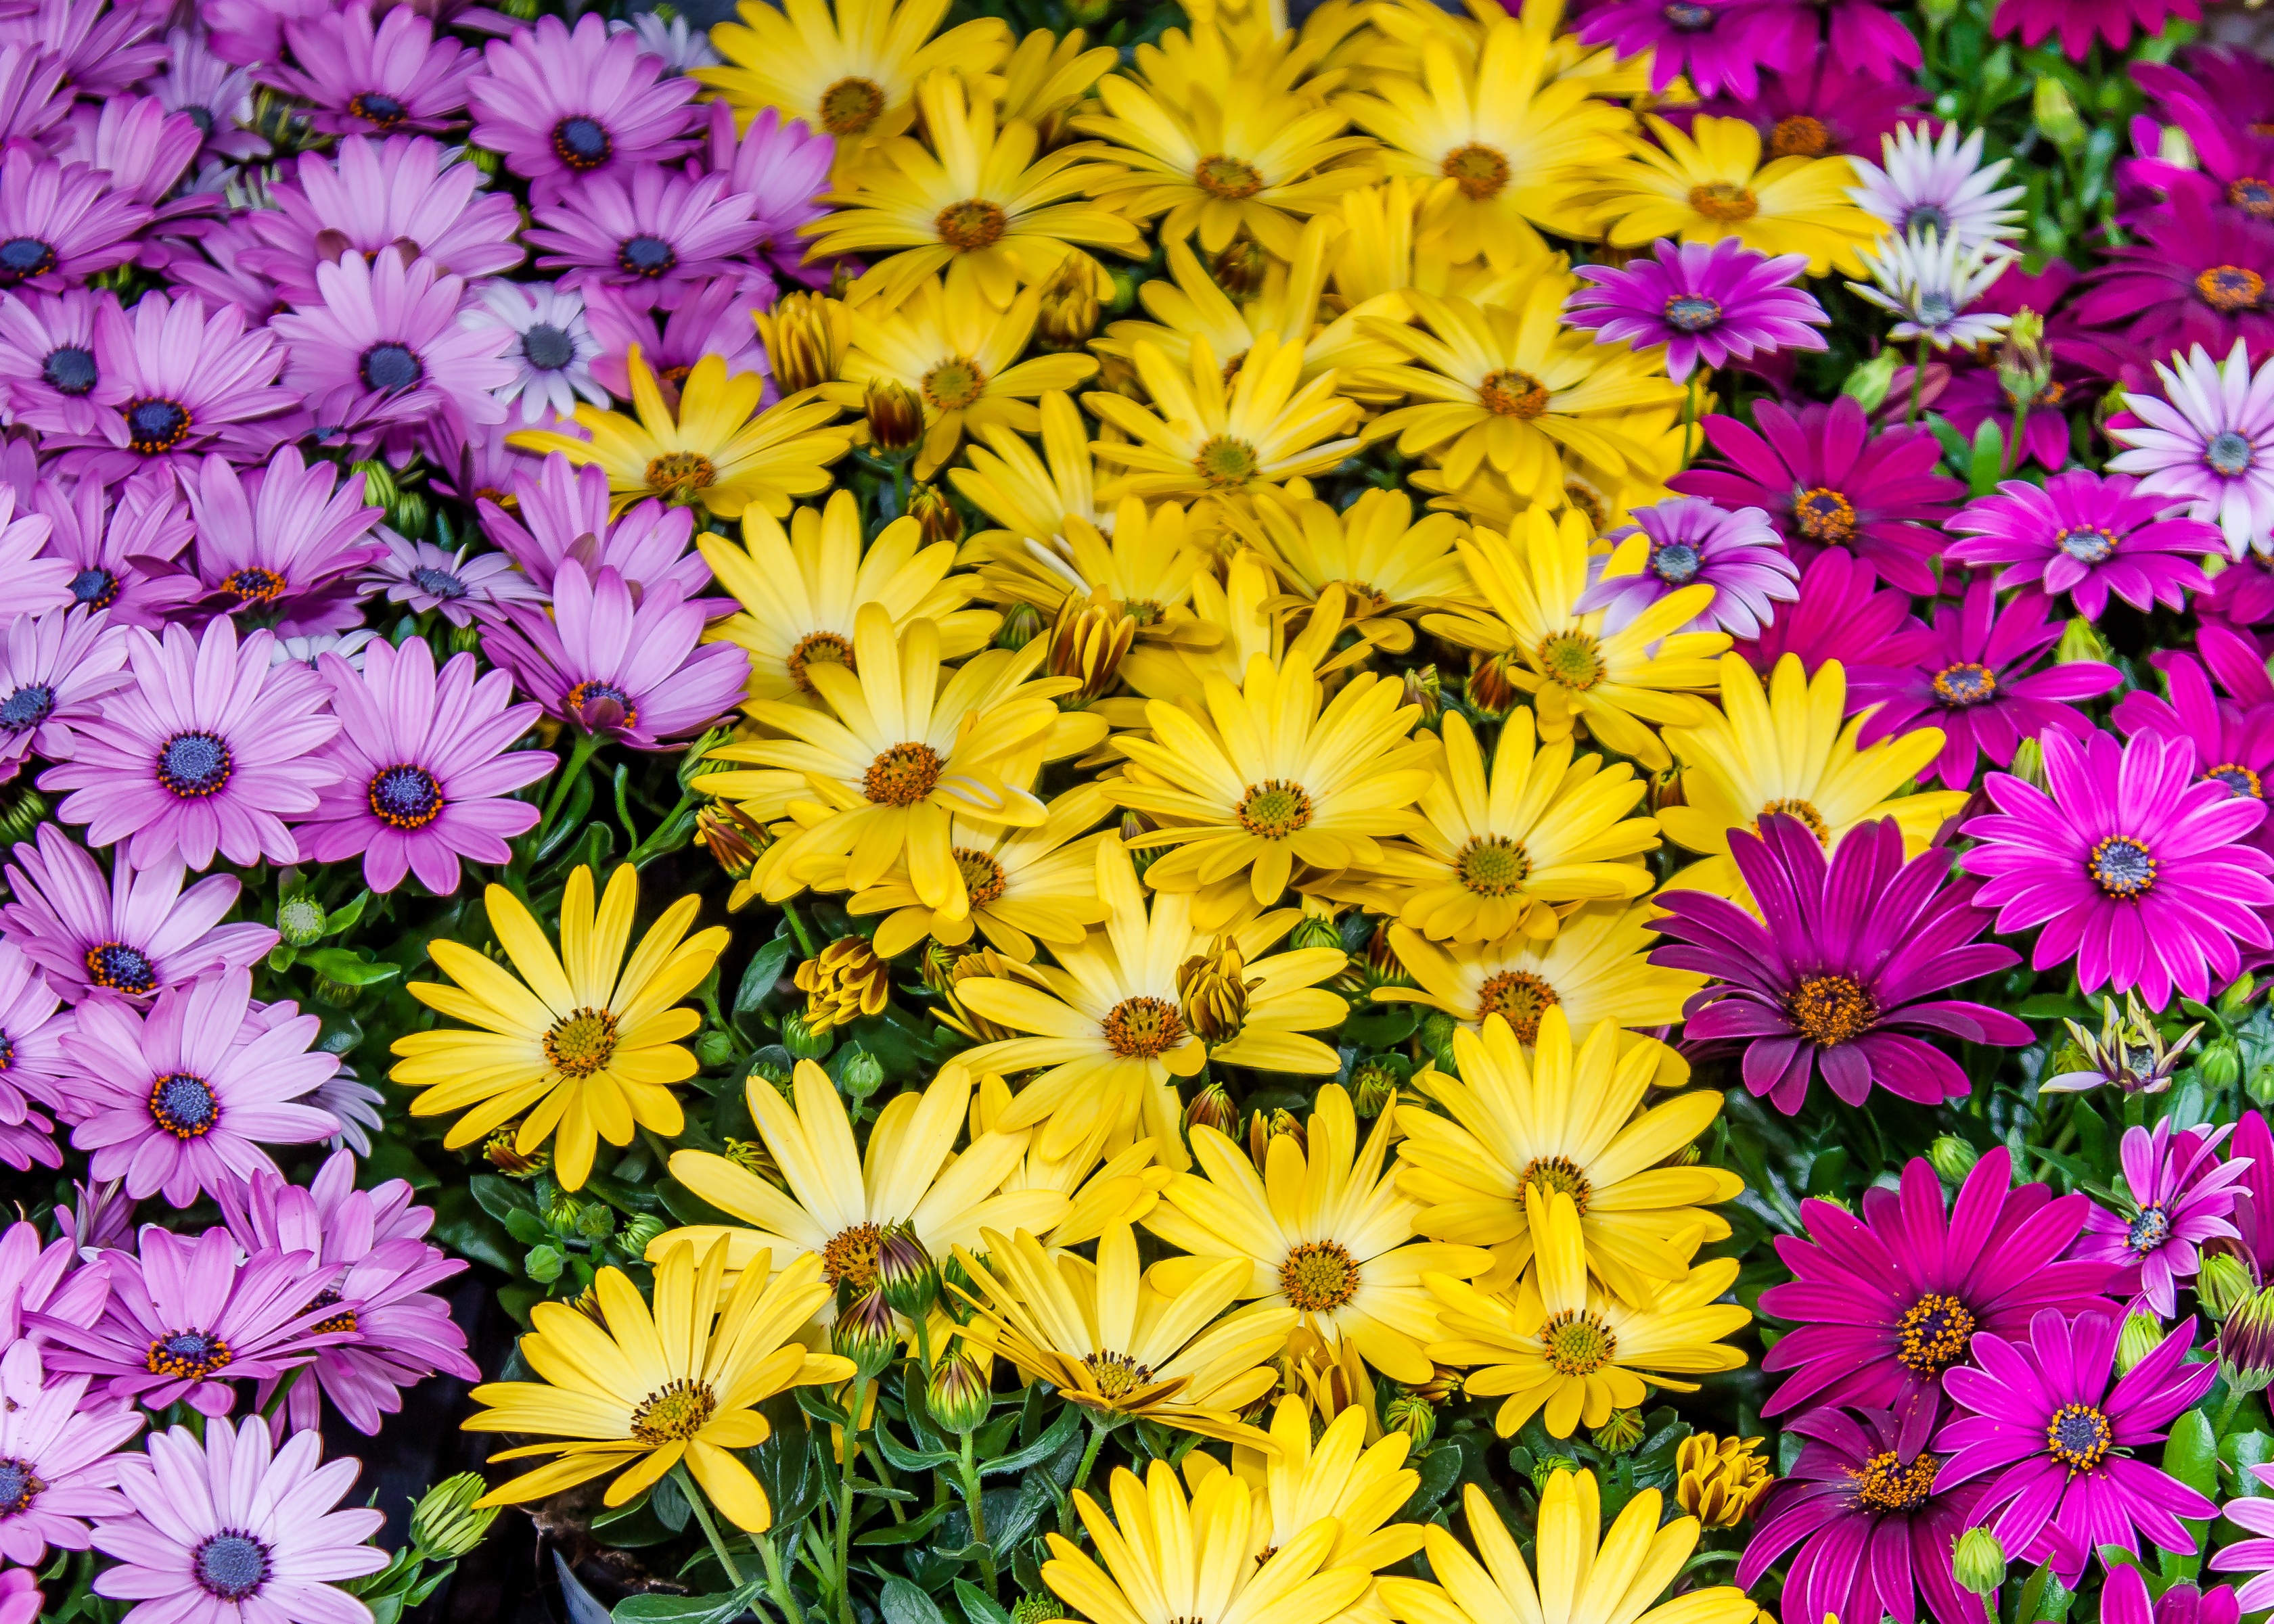
blossom, plant, flower, purple, petal, bloom, daisy, color, close, flora, yellow flower, wildflower, aster, floristry, bl tenmeer, flowering plant, daisy family, bornholm marguerite, annual plant, osteospernum, land plant, marguerite daisy, chrysanths, dorotheanthus bellidiformis